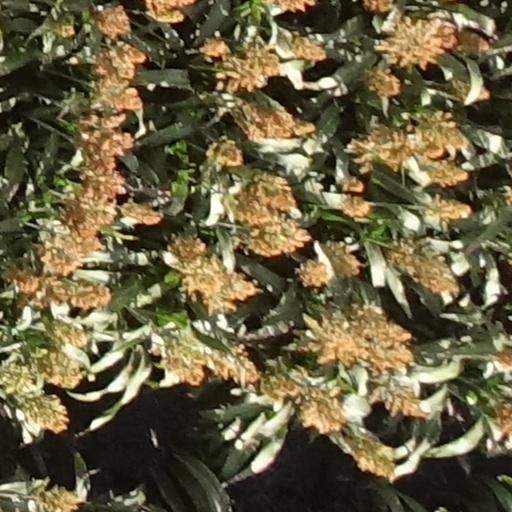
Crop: sorghum